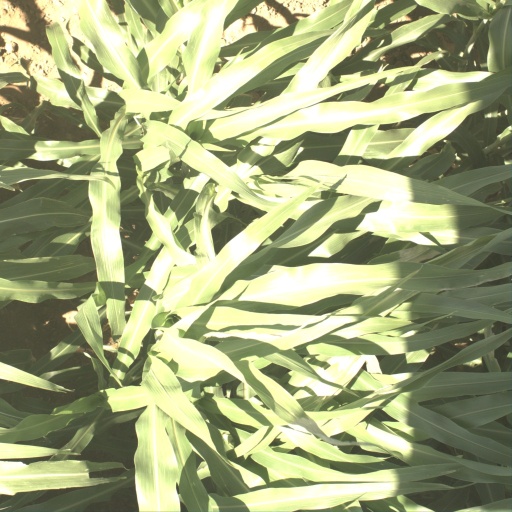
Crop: sorghum